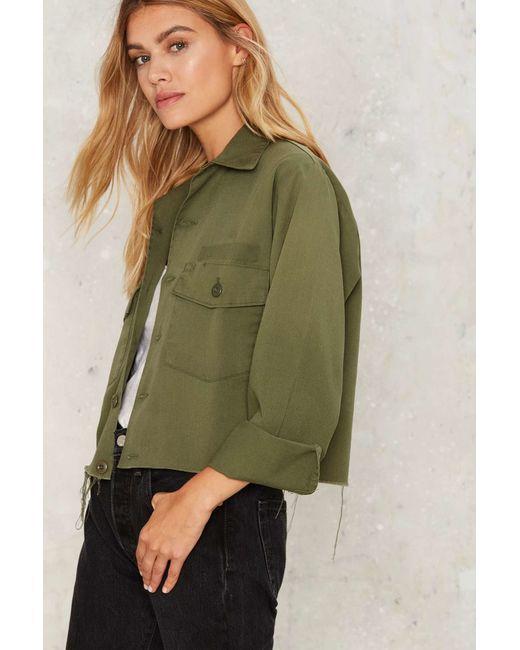
Olivgrüne, locker geschnittene Jacke mit vollem Ärmel für Damen